Engels Pedroza

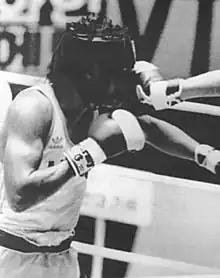
Pedroza in 1985

Pedroza was born on 26 September 1966, in San Carlos, Cojedes. In 1985, he represented Venezuela on the amateur World Cup in Seoul, gaining a silver medal in lightweights. The same year he scored a victory over future professional world champion Joey Gamache in a USA-Venezuela duel meet. One year later he participated on the 1986 World Amateur Boxing Championships in Reno, where he again won a silver medal in lightweights after losing in the final to three-time amateur world champion Adolfo Horta of Cuba.